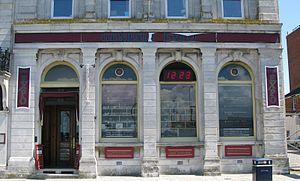
Cette liste des musées du Hampshire, Angleterre contient des musées qui sont définis dans ce contexte comme des institutions qui recueillent et soignent des objets d'intérêt culturel, artistique, scientifique ou historique. leurs collections ou expositions connexes disponibles pour la consultation publique. Sont également inclus les galeries d'art à but non lucratif et les galeries d'art universitaires. Les musées virtuels ne sont pas inclus.